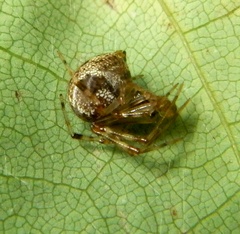
Species: Parasteatoda_tepidariorum